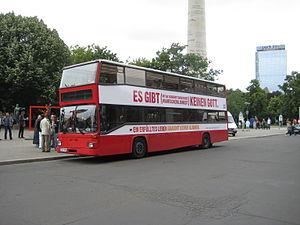
Atheist Bus Campaign est une campagne de communication réalisée en 2009 au Royaume-Uni et imitée dans d'autres pays, avec l'objectif de placer des messages positifs et pacifiques au sujet de l'athéisme sur les bus, en réponse aux campagnes publicitaires des chrétiens évangéliques. Cette campagne a été lancée à l'initiative de l'auteur comique Ariane Sherine le 21 octobre 2008, avec le soutien officiel de la British Humanist Association et de Richard Dawkins. Le but originel de la campagne était de lever des fonds pour faire circuler 30 bus londoniens pendant 4 semaines en 2009 avec le slogan : « There’s probably no God. Now stop worrying and enjoy your life ».